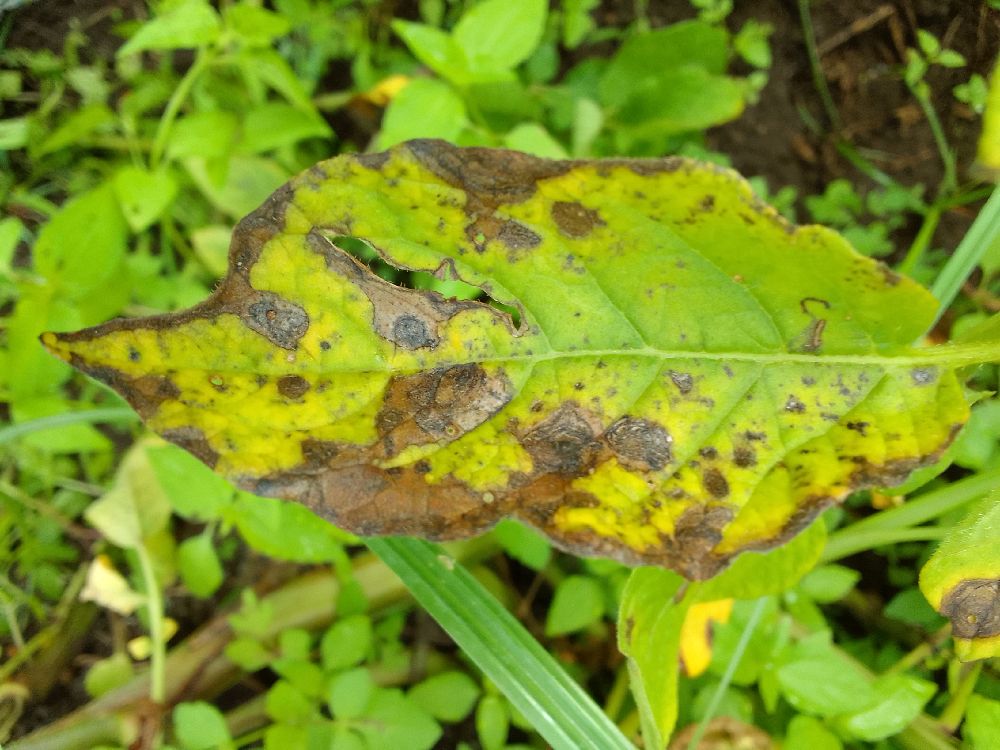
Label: Early blight